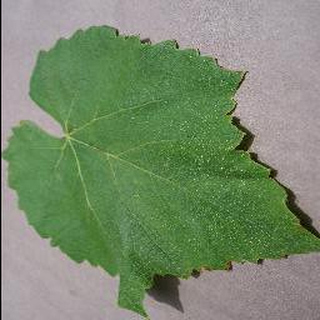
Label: healthy_grape